Joan Robinson Hill

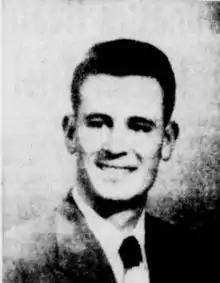
John Hill in 1956

John Robert Hill (1931–1972) was the second of three children born to farmer Robert Raymond Hill, and his wife, Myra Hannah (Rice) Hill, of Edcouch, Texas. Hill's mother was deeply religious and Hill was raised in a strict Christian household. Hill was also religious and attended the Church of Christ. At their mother's insistence, all three Hill children received piano lessons, with John and Julian becoming gifted musicians. Hill studied a liberal arts course at Abilene Christian College, where he graduated "summa cum laude"; he then attended Baylor College of Medicine in Houston. After graduating, he took a residency in surgery at Houston's Hermann Hospital.